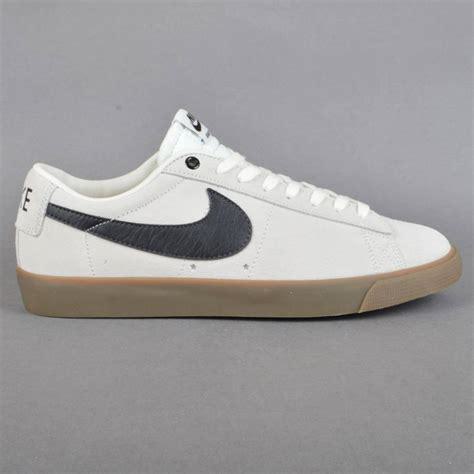
Brand: Nike
Model: Blazer SB